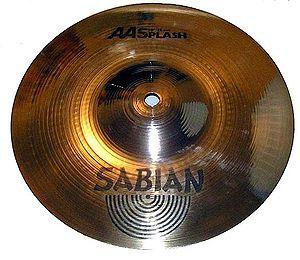
Sabian est le deuxième fondeur de cymbales au monde et fabricant de percussions idiophones. La marque distribue dans 120 pays, mais est, depuis ses débuts, établie au Canada.